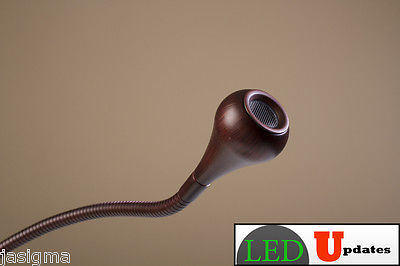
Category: lamp